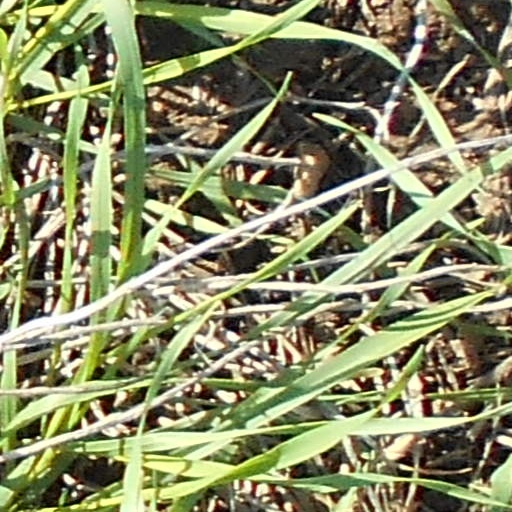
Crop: wheat